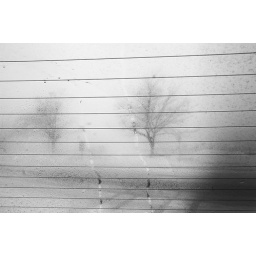
in buffalo, nyfrom the back window of the rental van